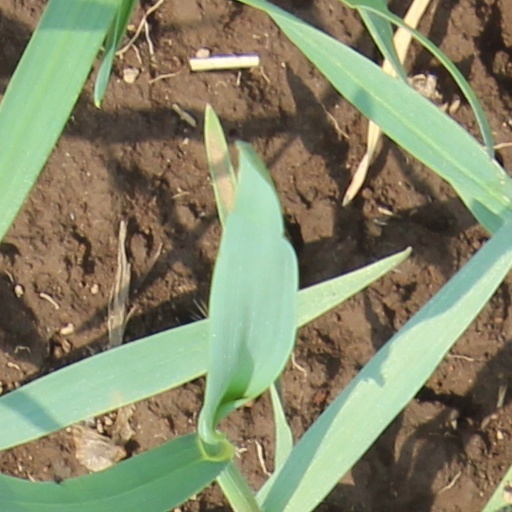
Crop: wheat